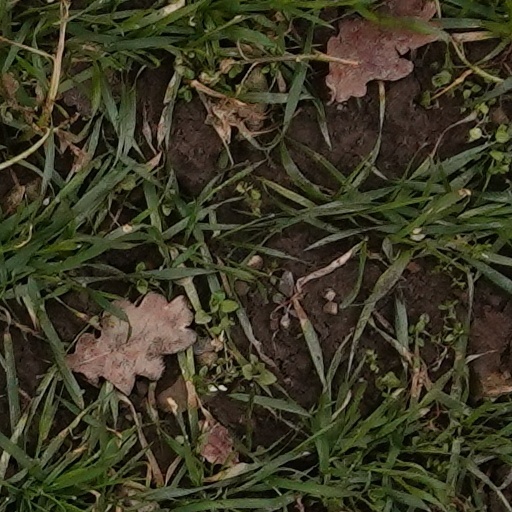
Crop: wheat